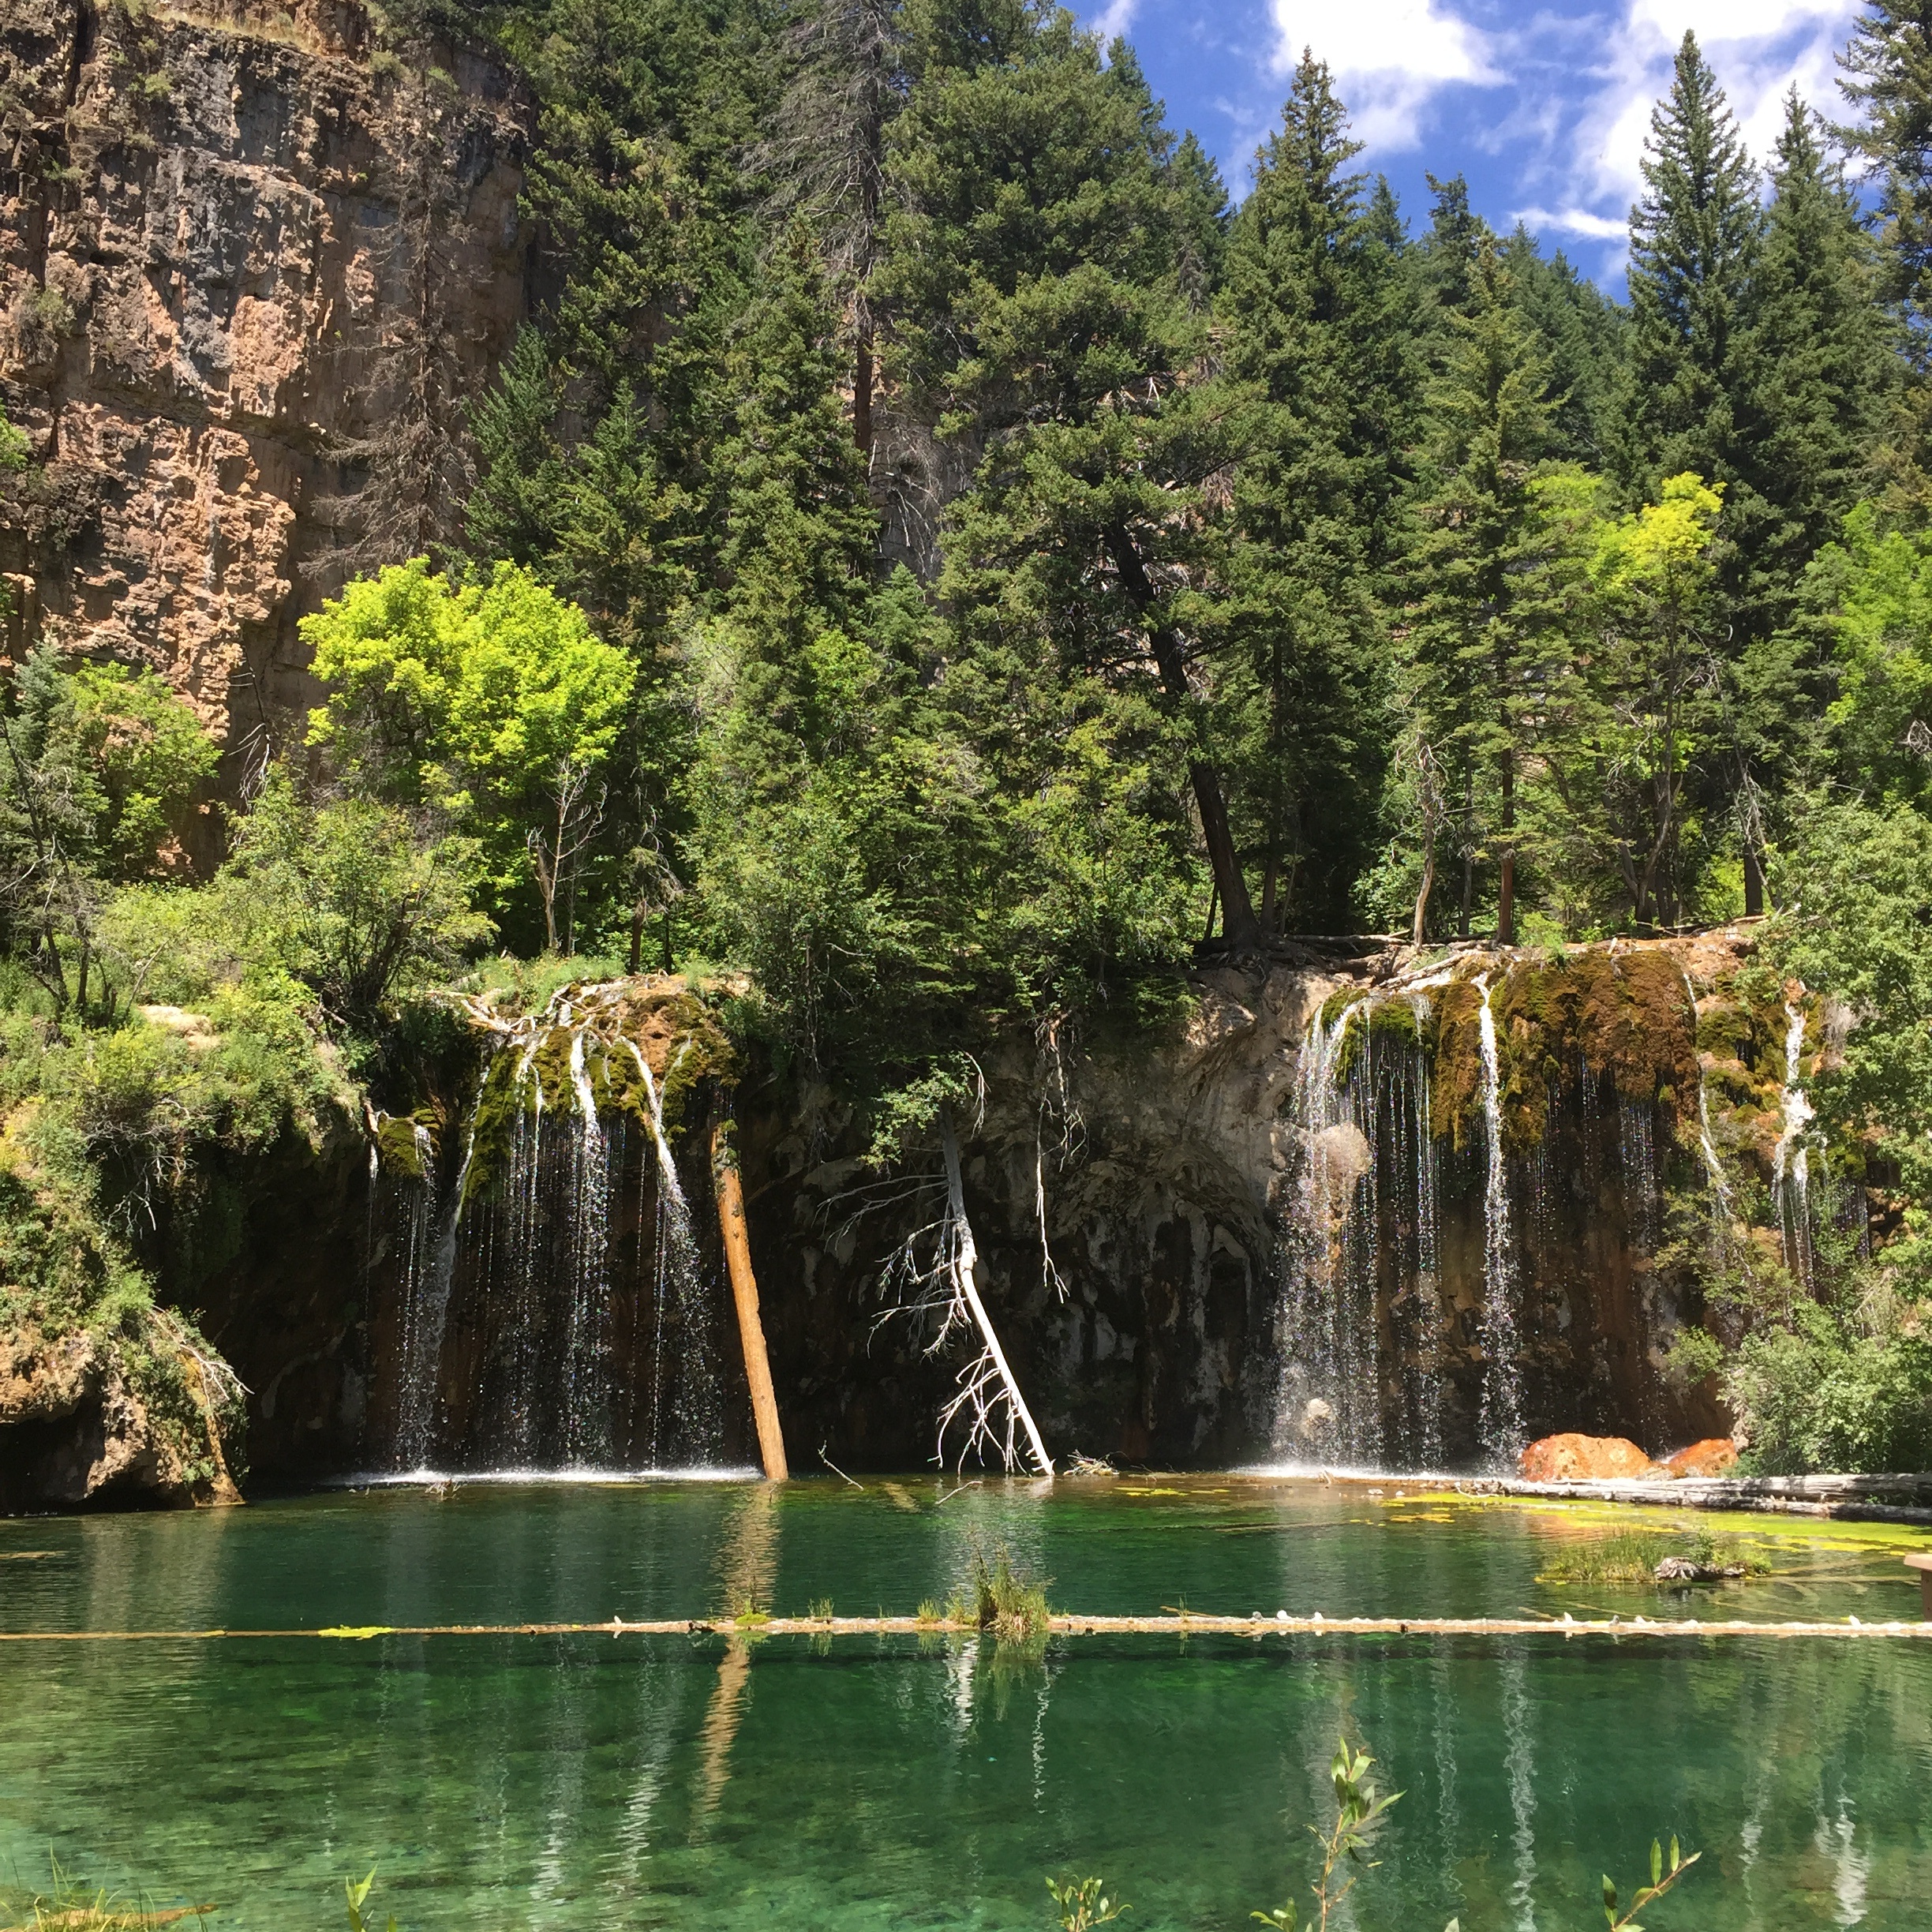
tree, forest, waterfall, wilderness, lake, pond, reflection, jungle, national park, body of water, rainforest, habitat, water feature